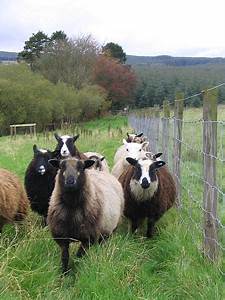
Label: pecora